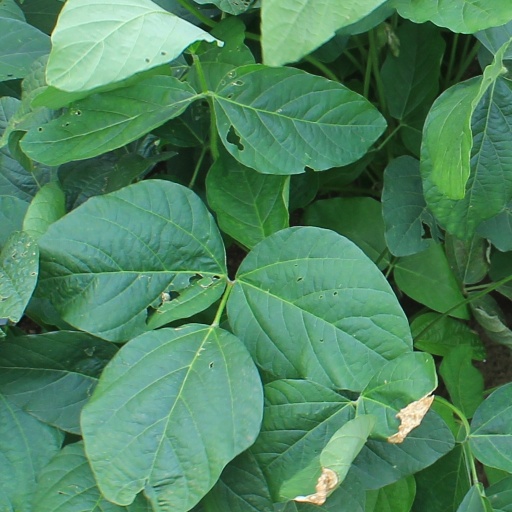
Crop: soybean